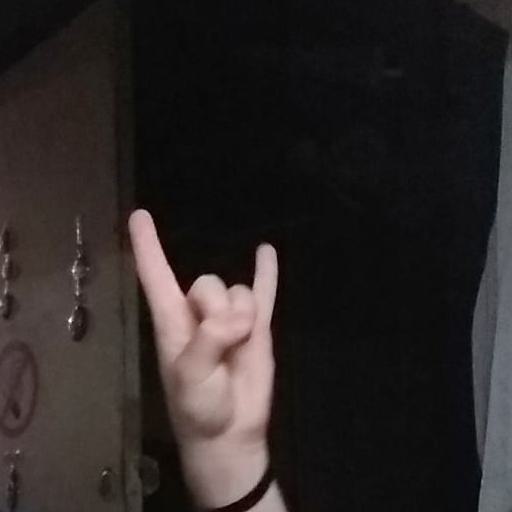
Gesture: rock